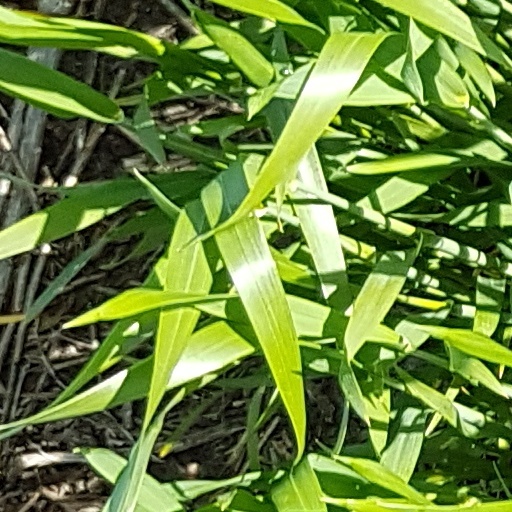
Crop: wheat